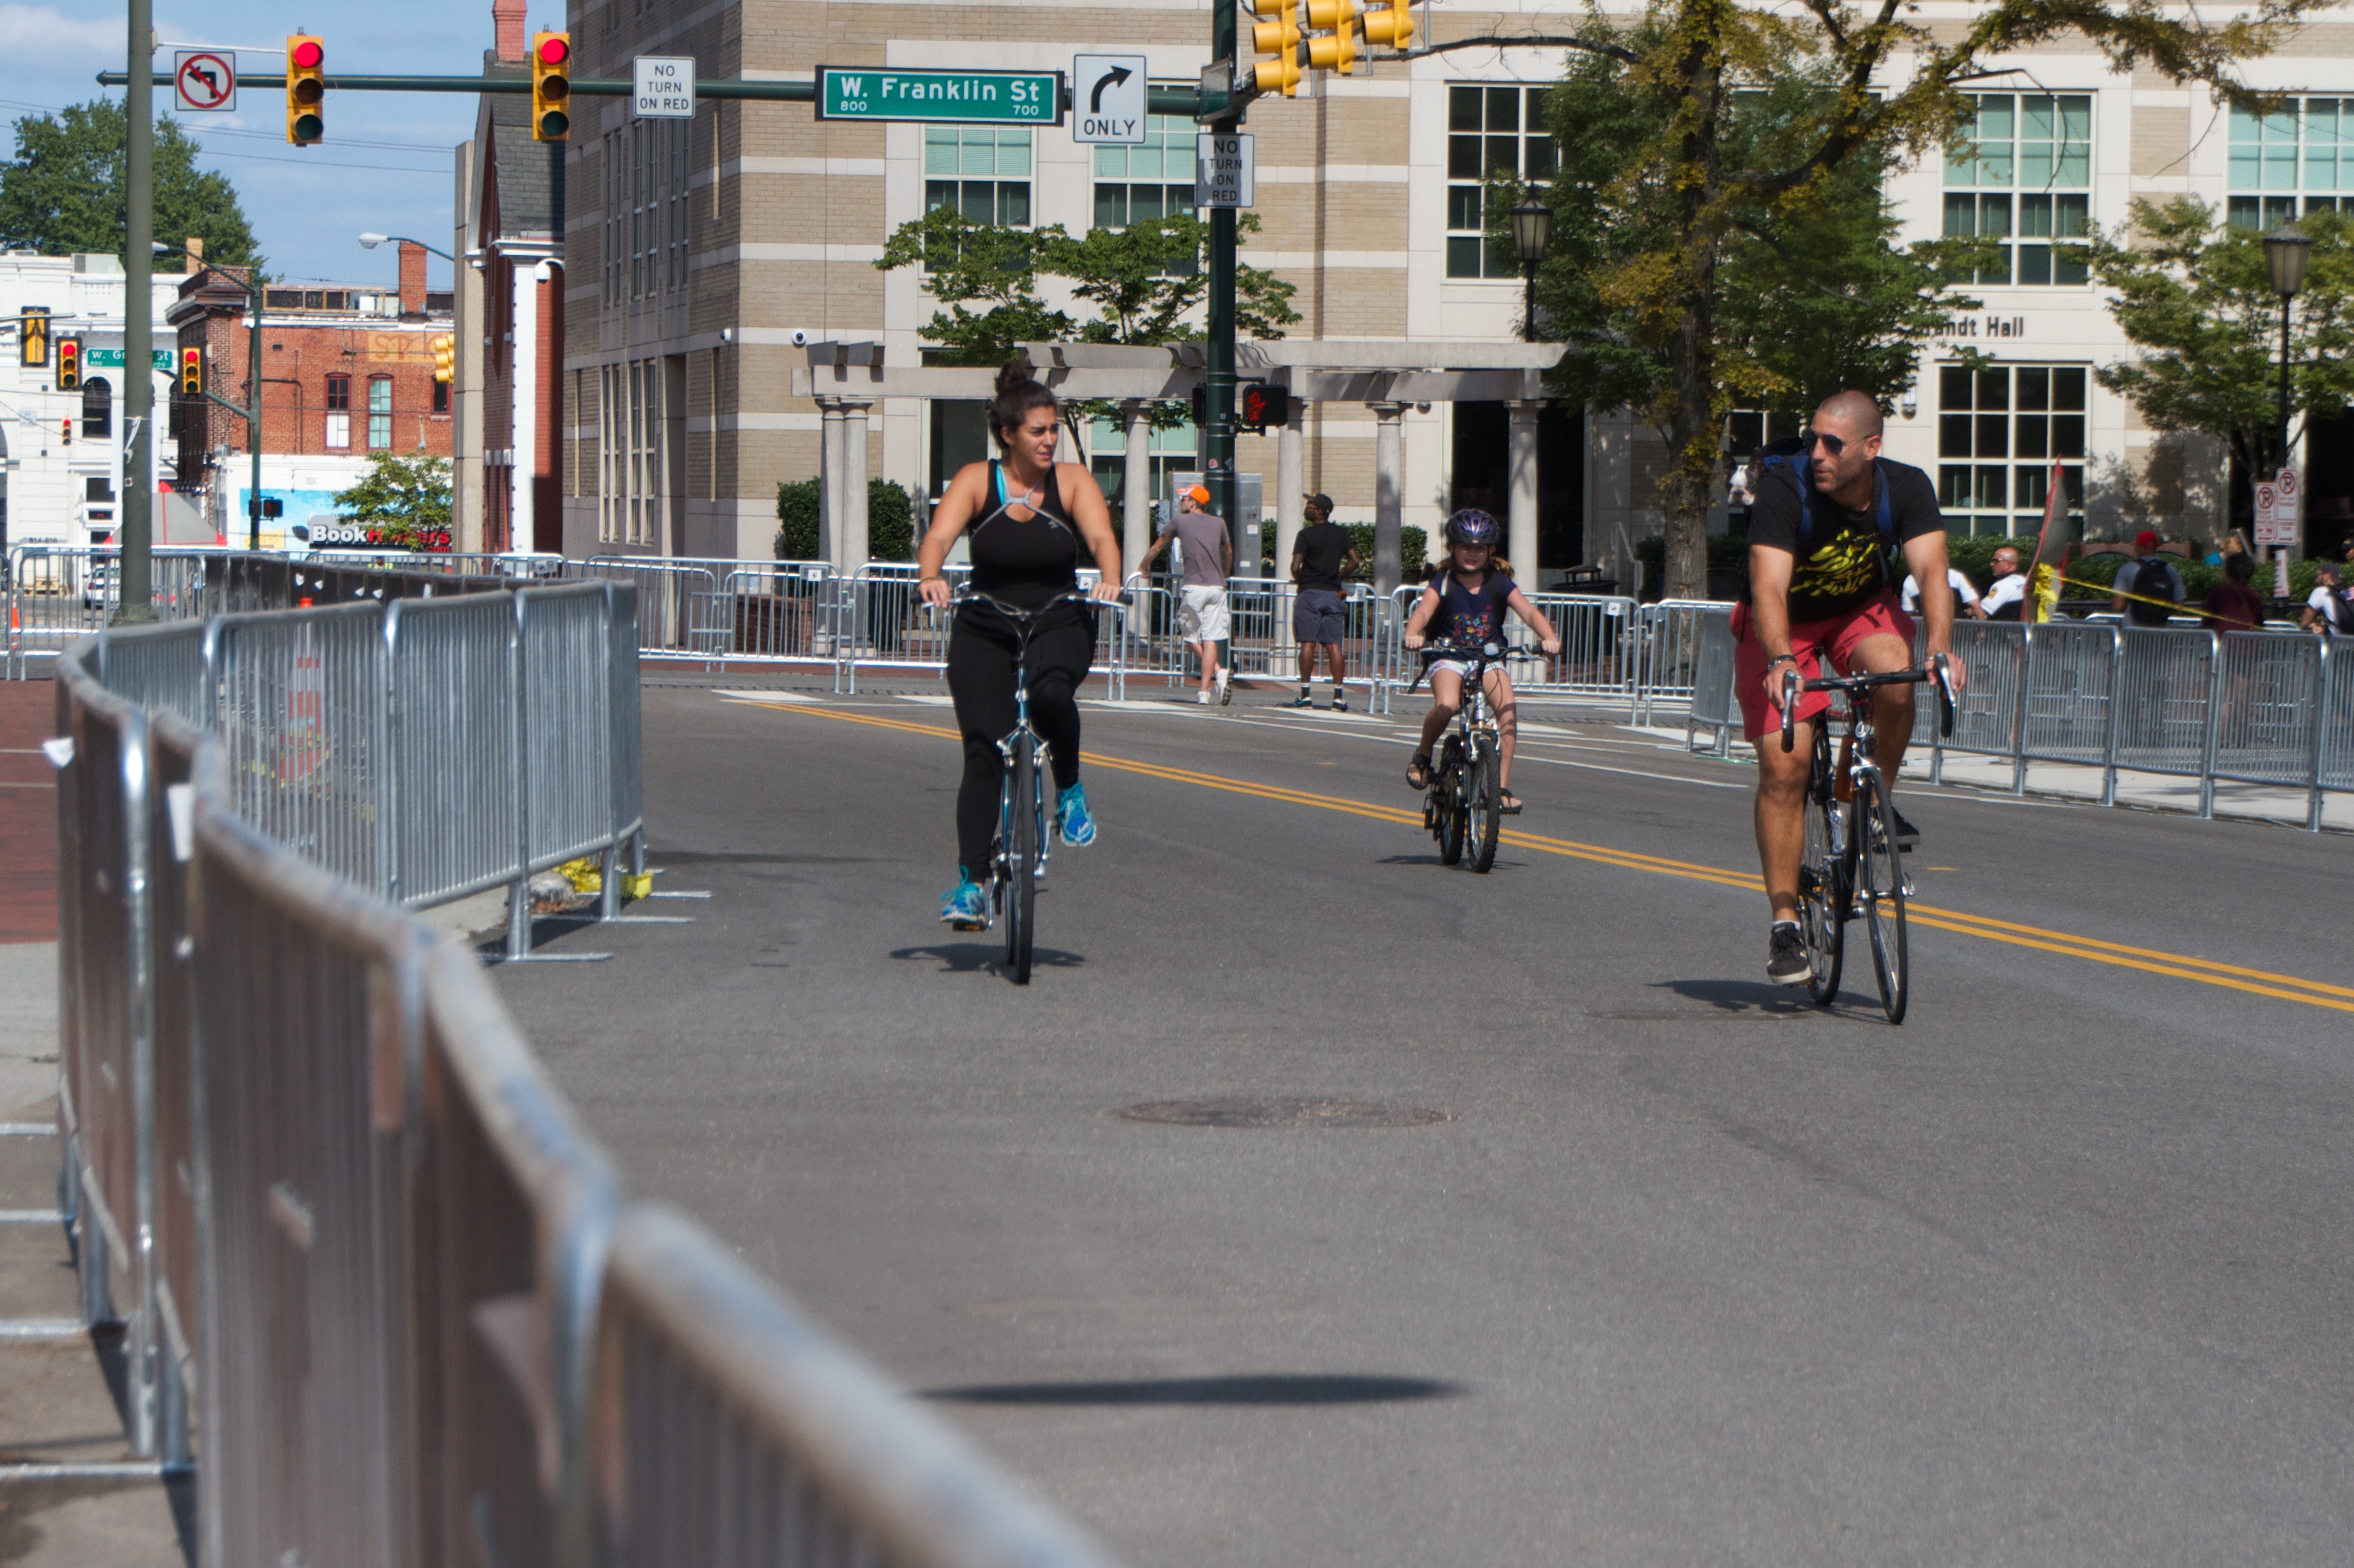
pedestrian, road, street, running, bicycle, recreation, vehicle, lane, cycling, race, marathon, sports, infrastructure, endurance, vcubrb, athletics, physical exercise, outdoor recreation, human action, endurance sports, duathlon, long distance running